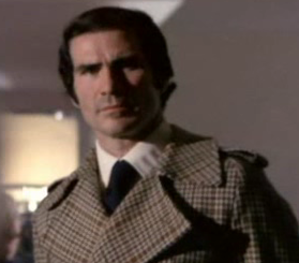
Giovanni Cianfriglia, né le 5 avril 1935 à Anzio, est un acteur italien.